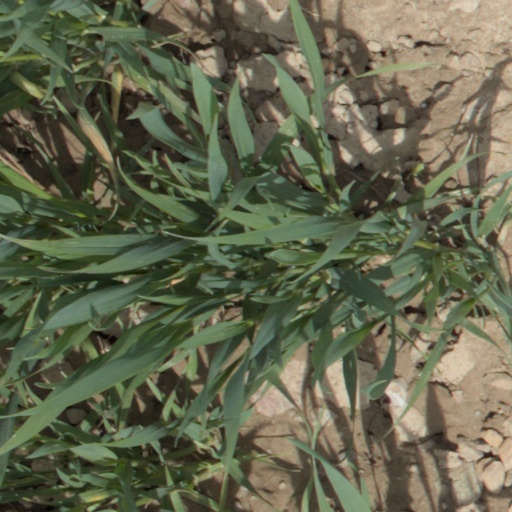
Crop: wheat